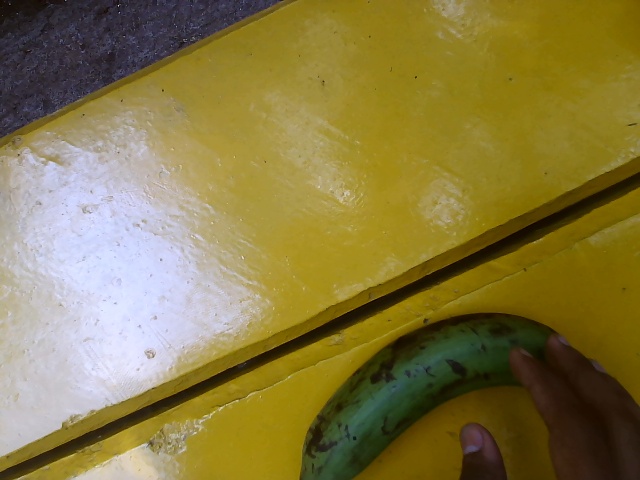
Label: Raw_Banana